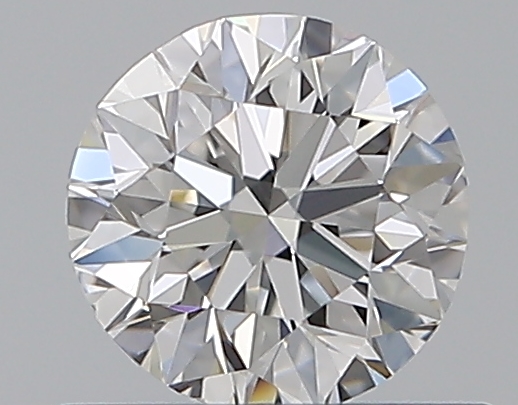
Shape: round
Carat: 0.5
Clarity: VS1
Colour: E
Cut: EX
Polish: EX
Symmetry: VG
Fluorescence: F
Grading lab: GIA
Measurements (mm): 5.01 x 5.06 x 3.19